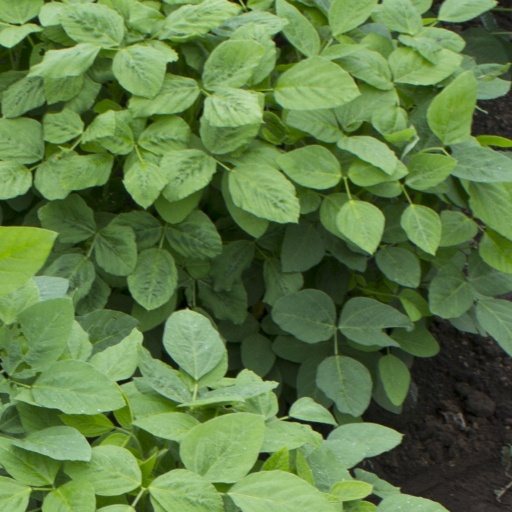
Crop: soybean